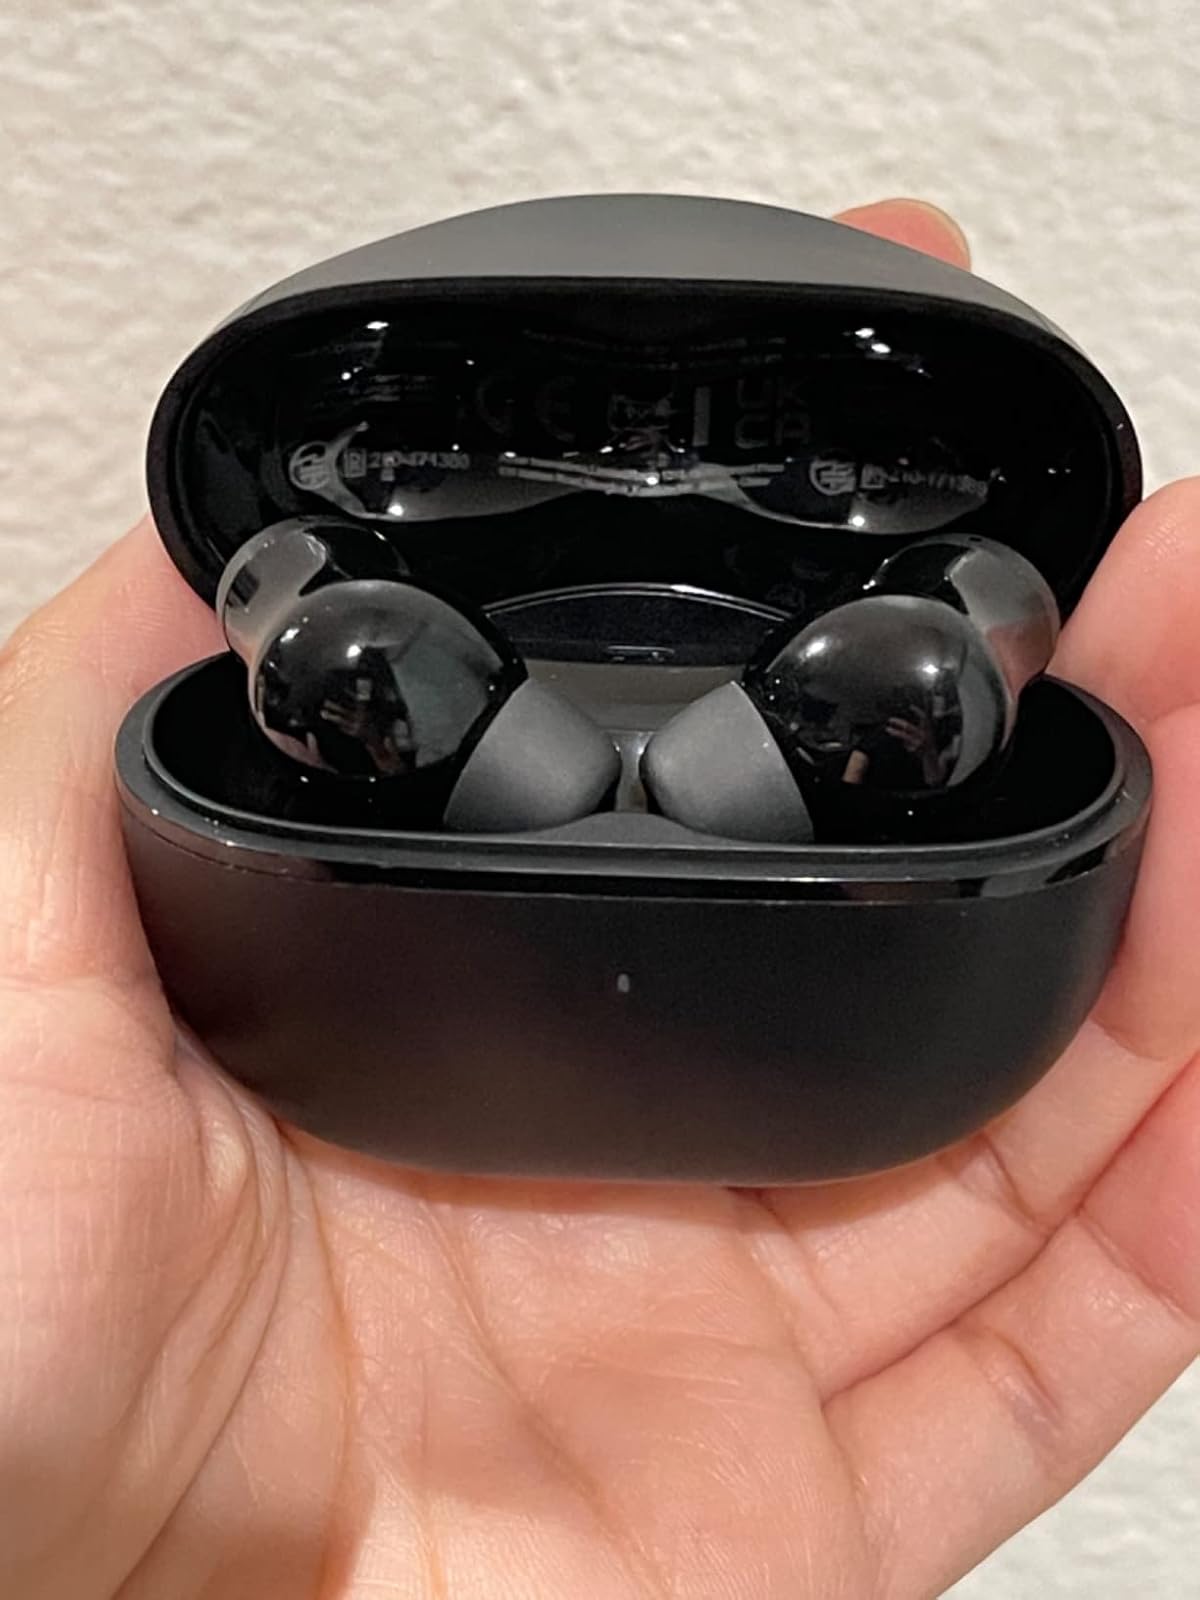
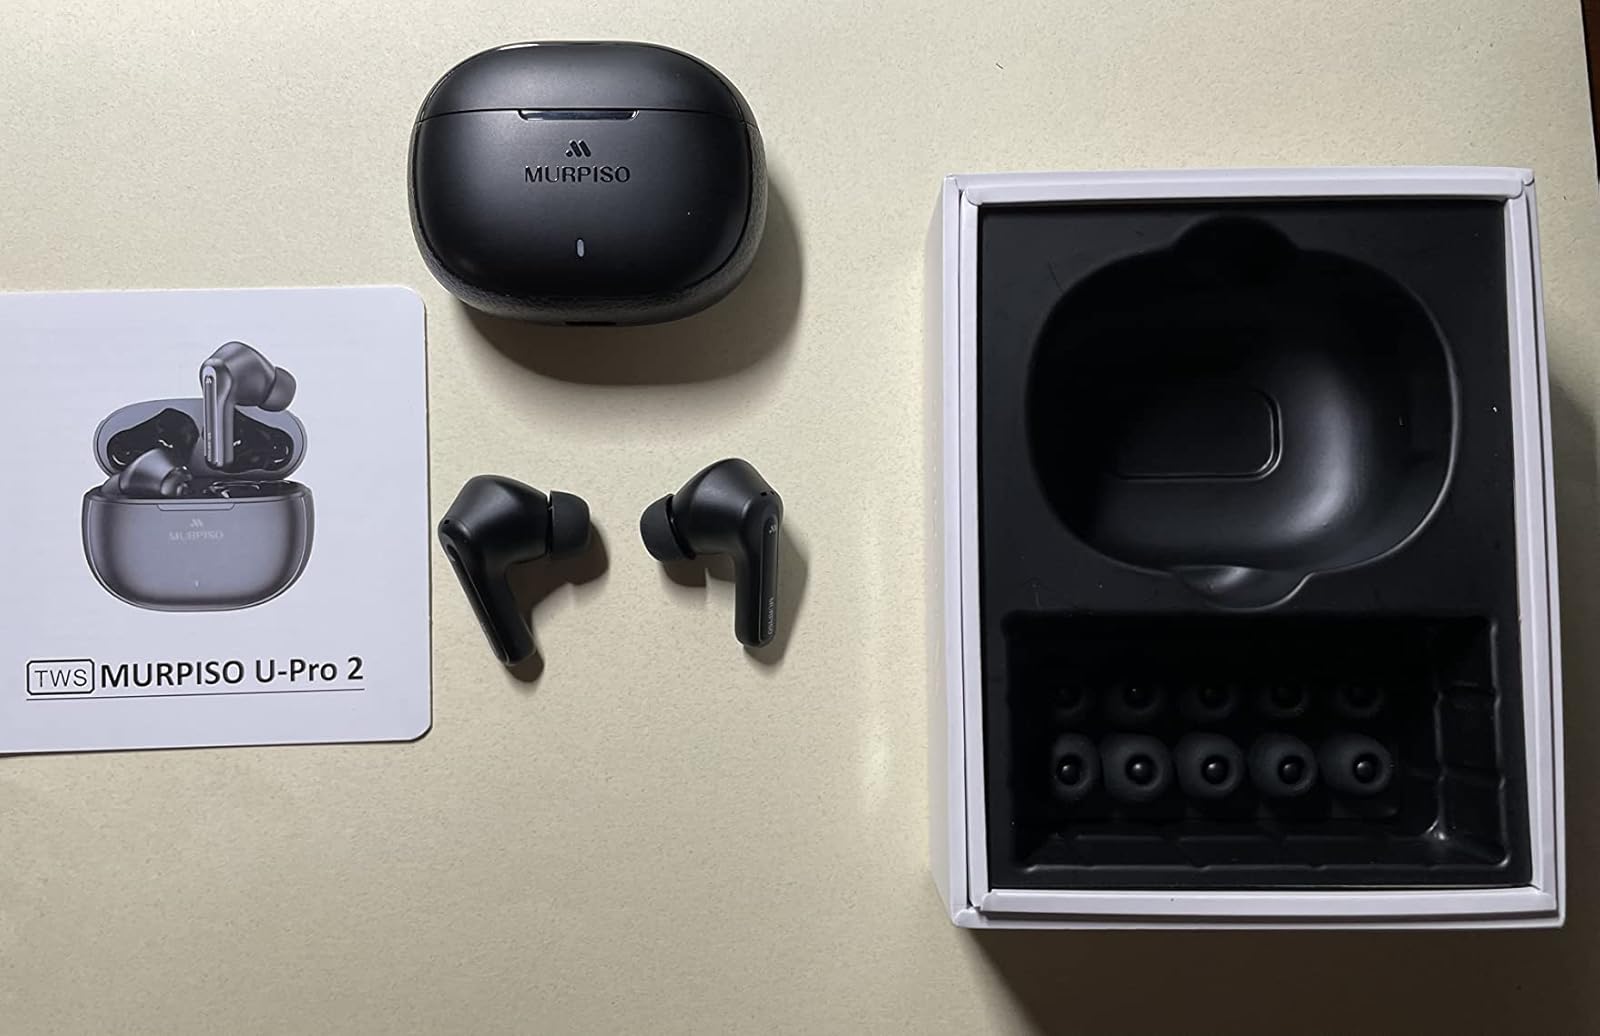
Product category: earbuds
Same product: no